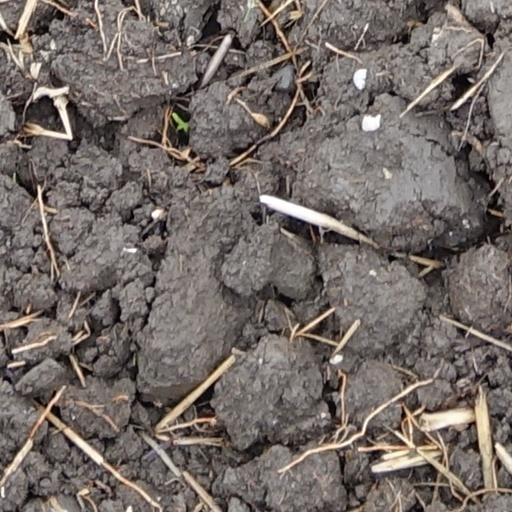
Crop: wheat